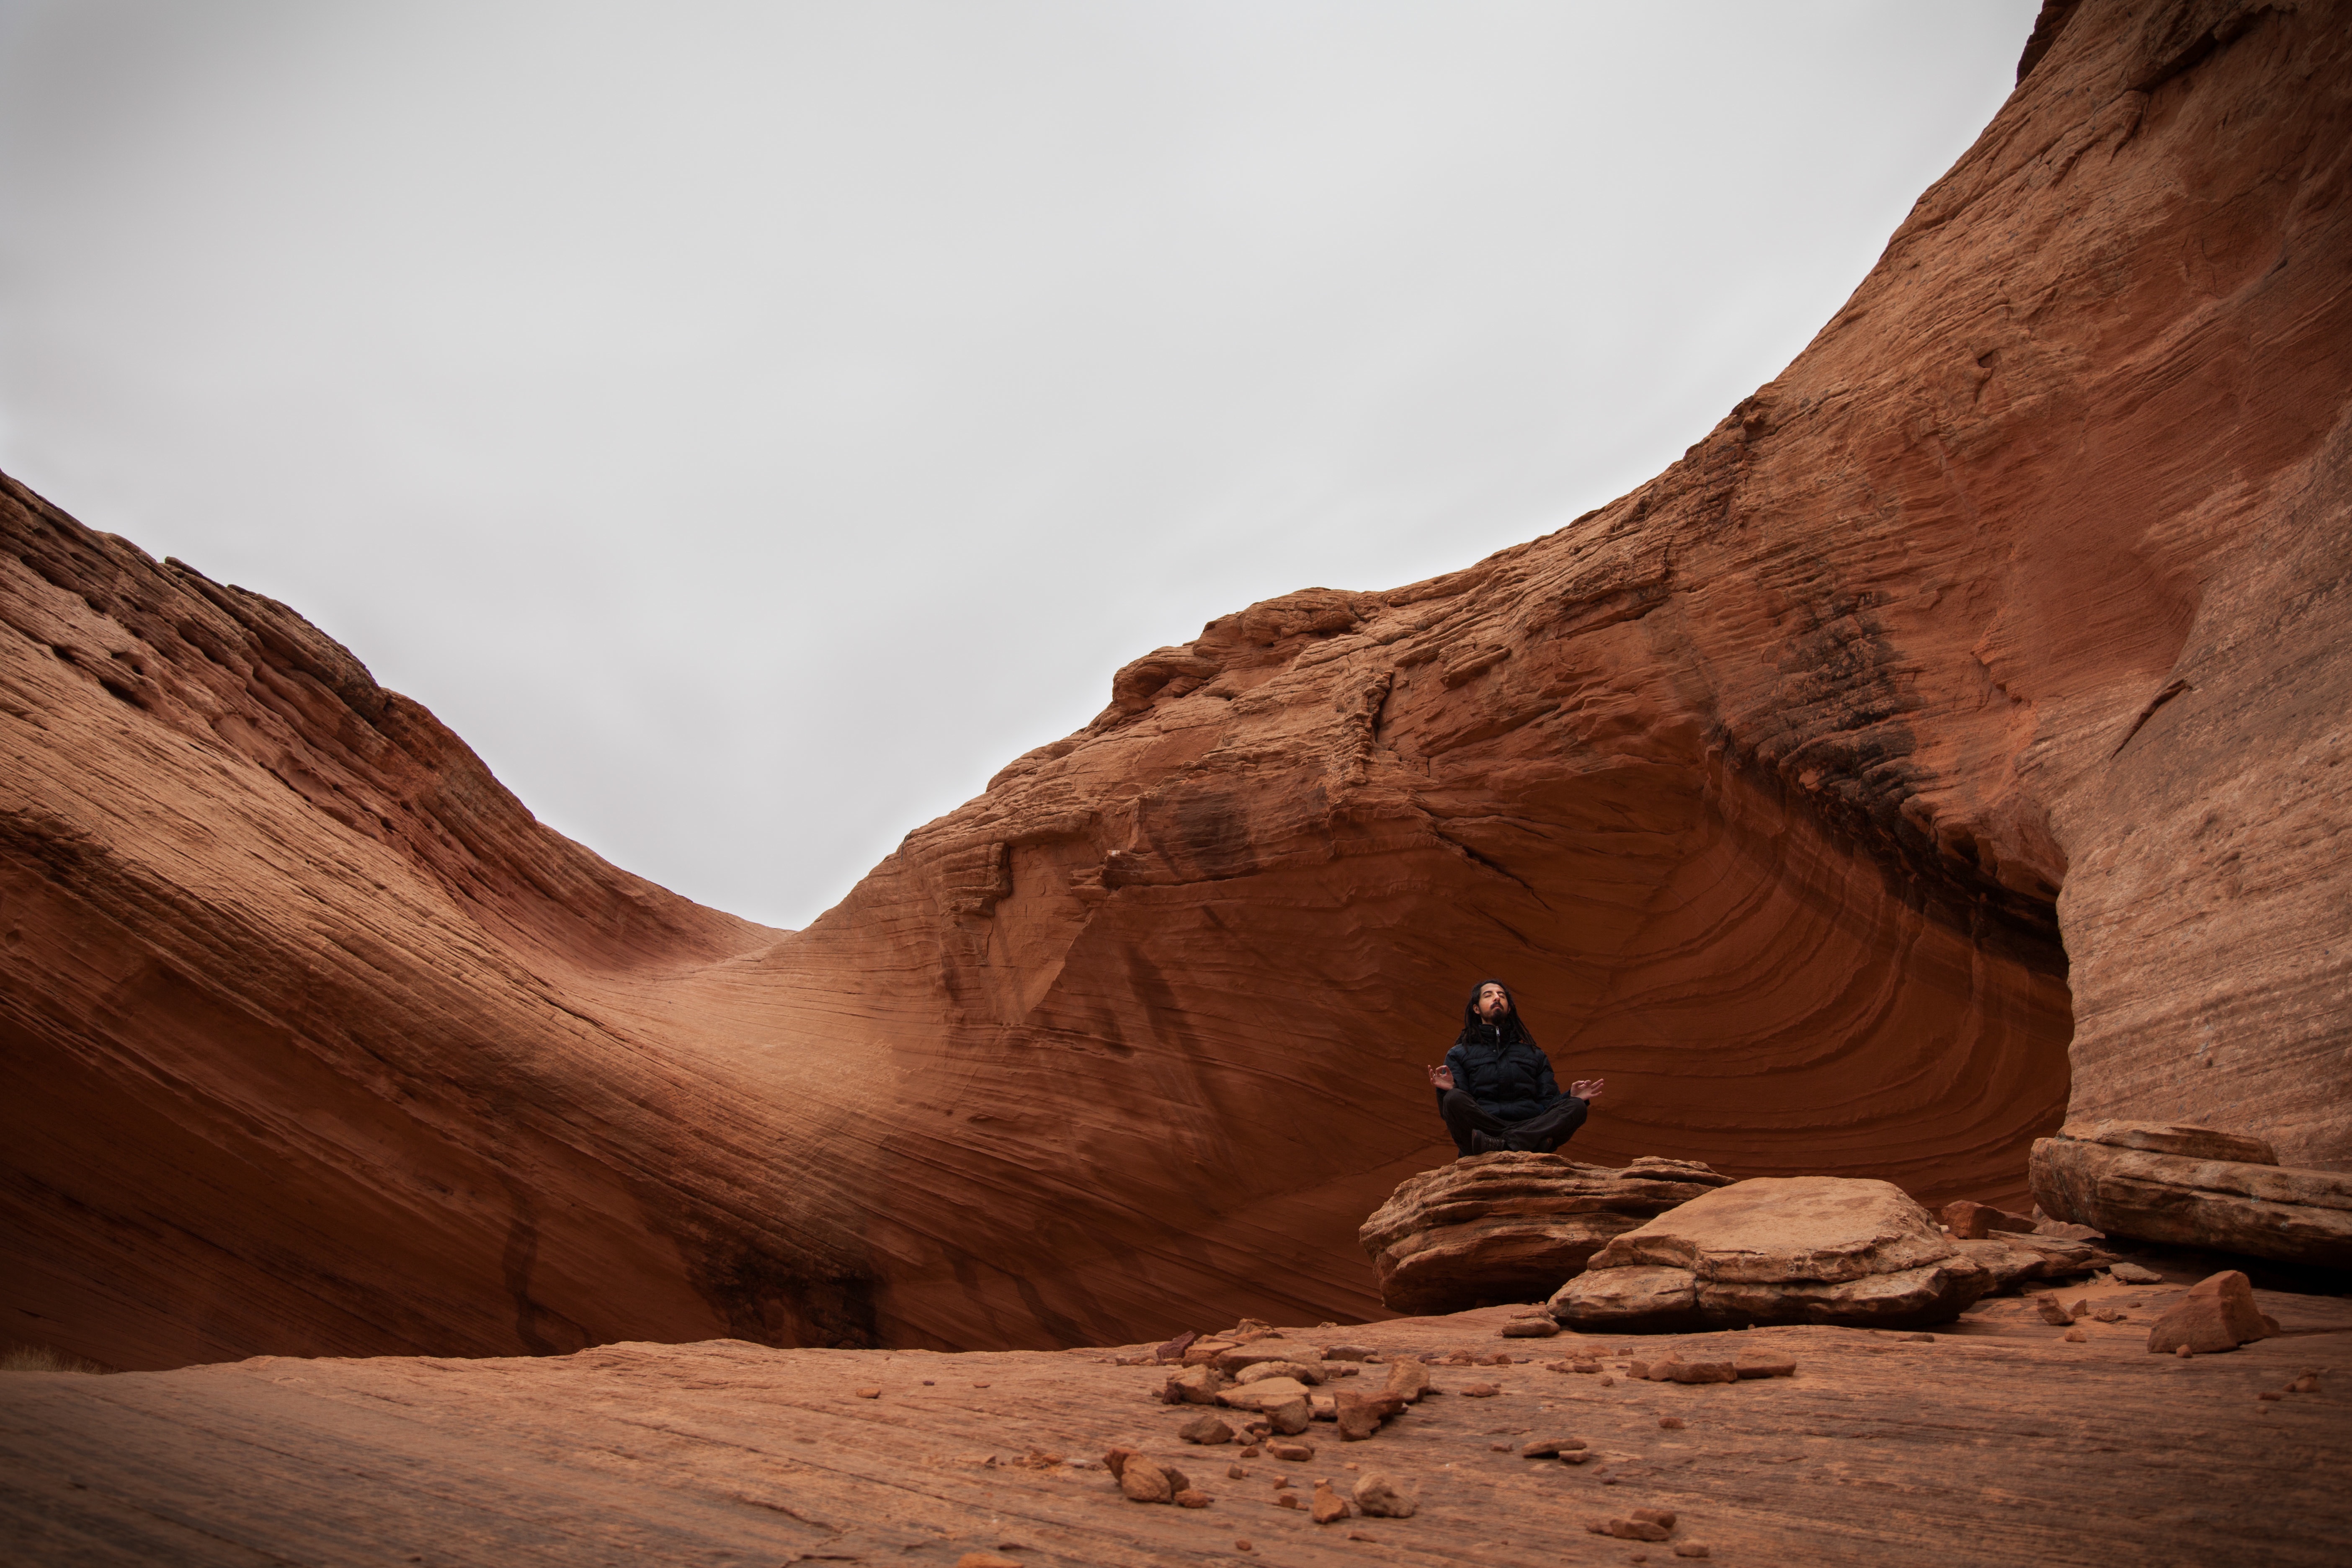
landscape, rock, valley, formation, arch, canyon, material, geology, temple, badlands, wadi, landform, natural environment, geographical feature